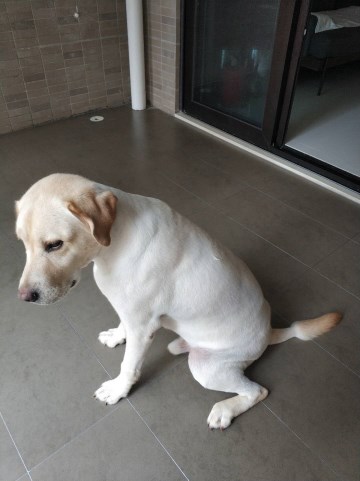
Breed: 3580-n000122-Labrador_retriever